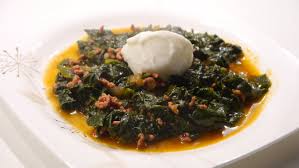
Yemek: ispanak